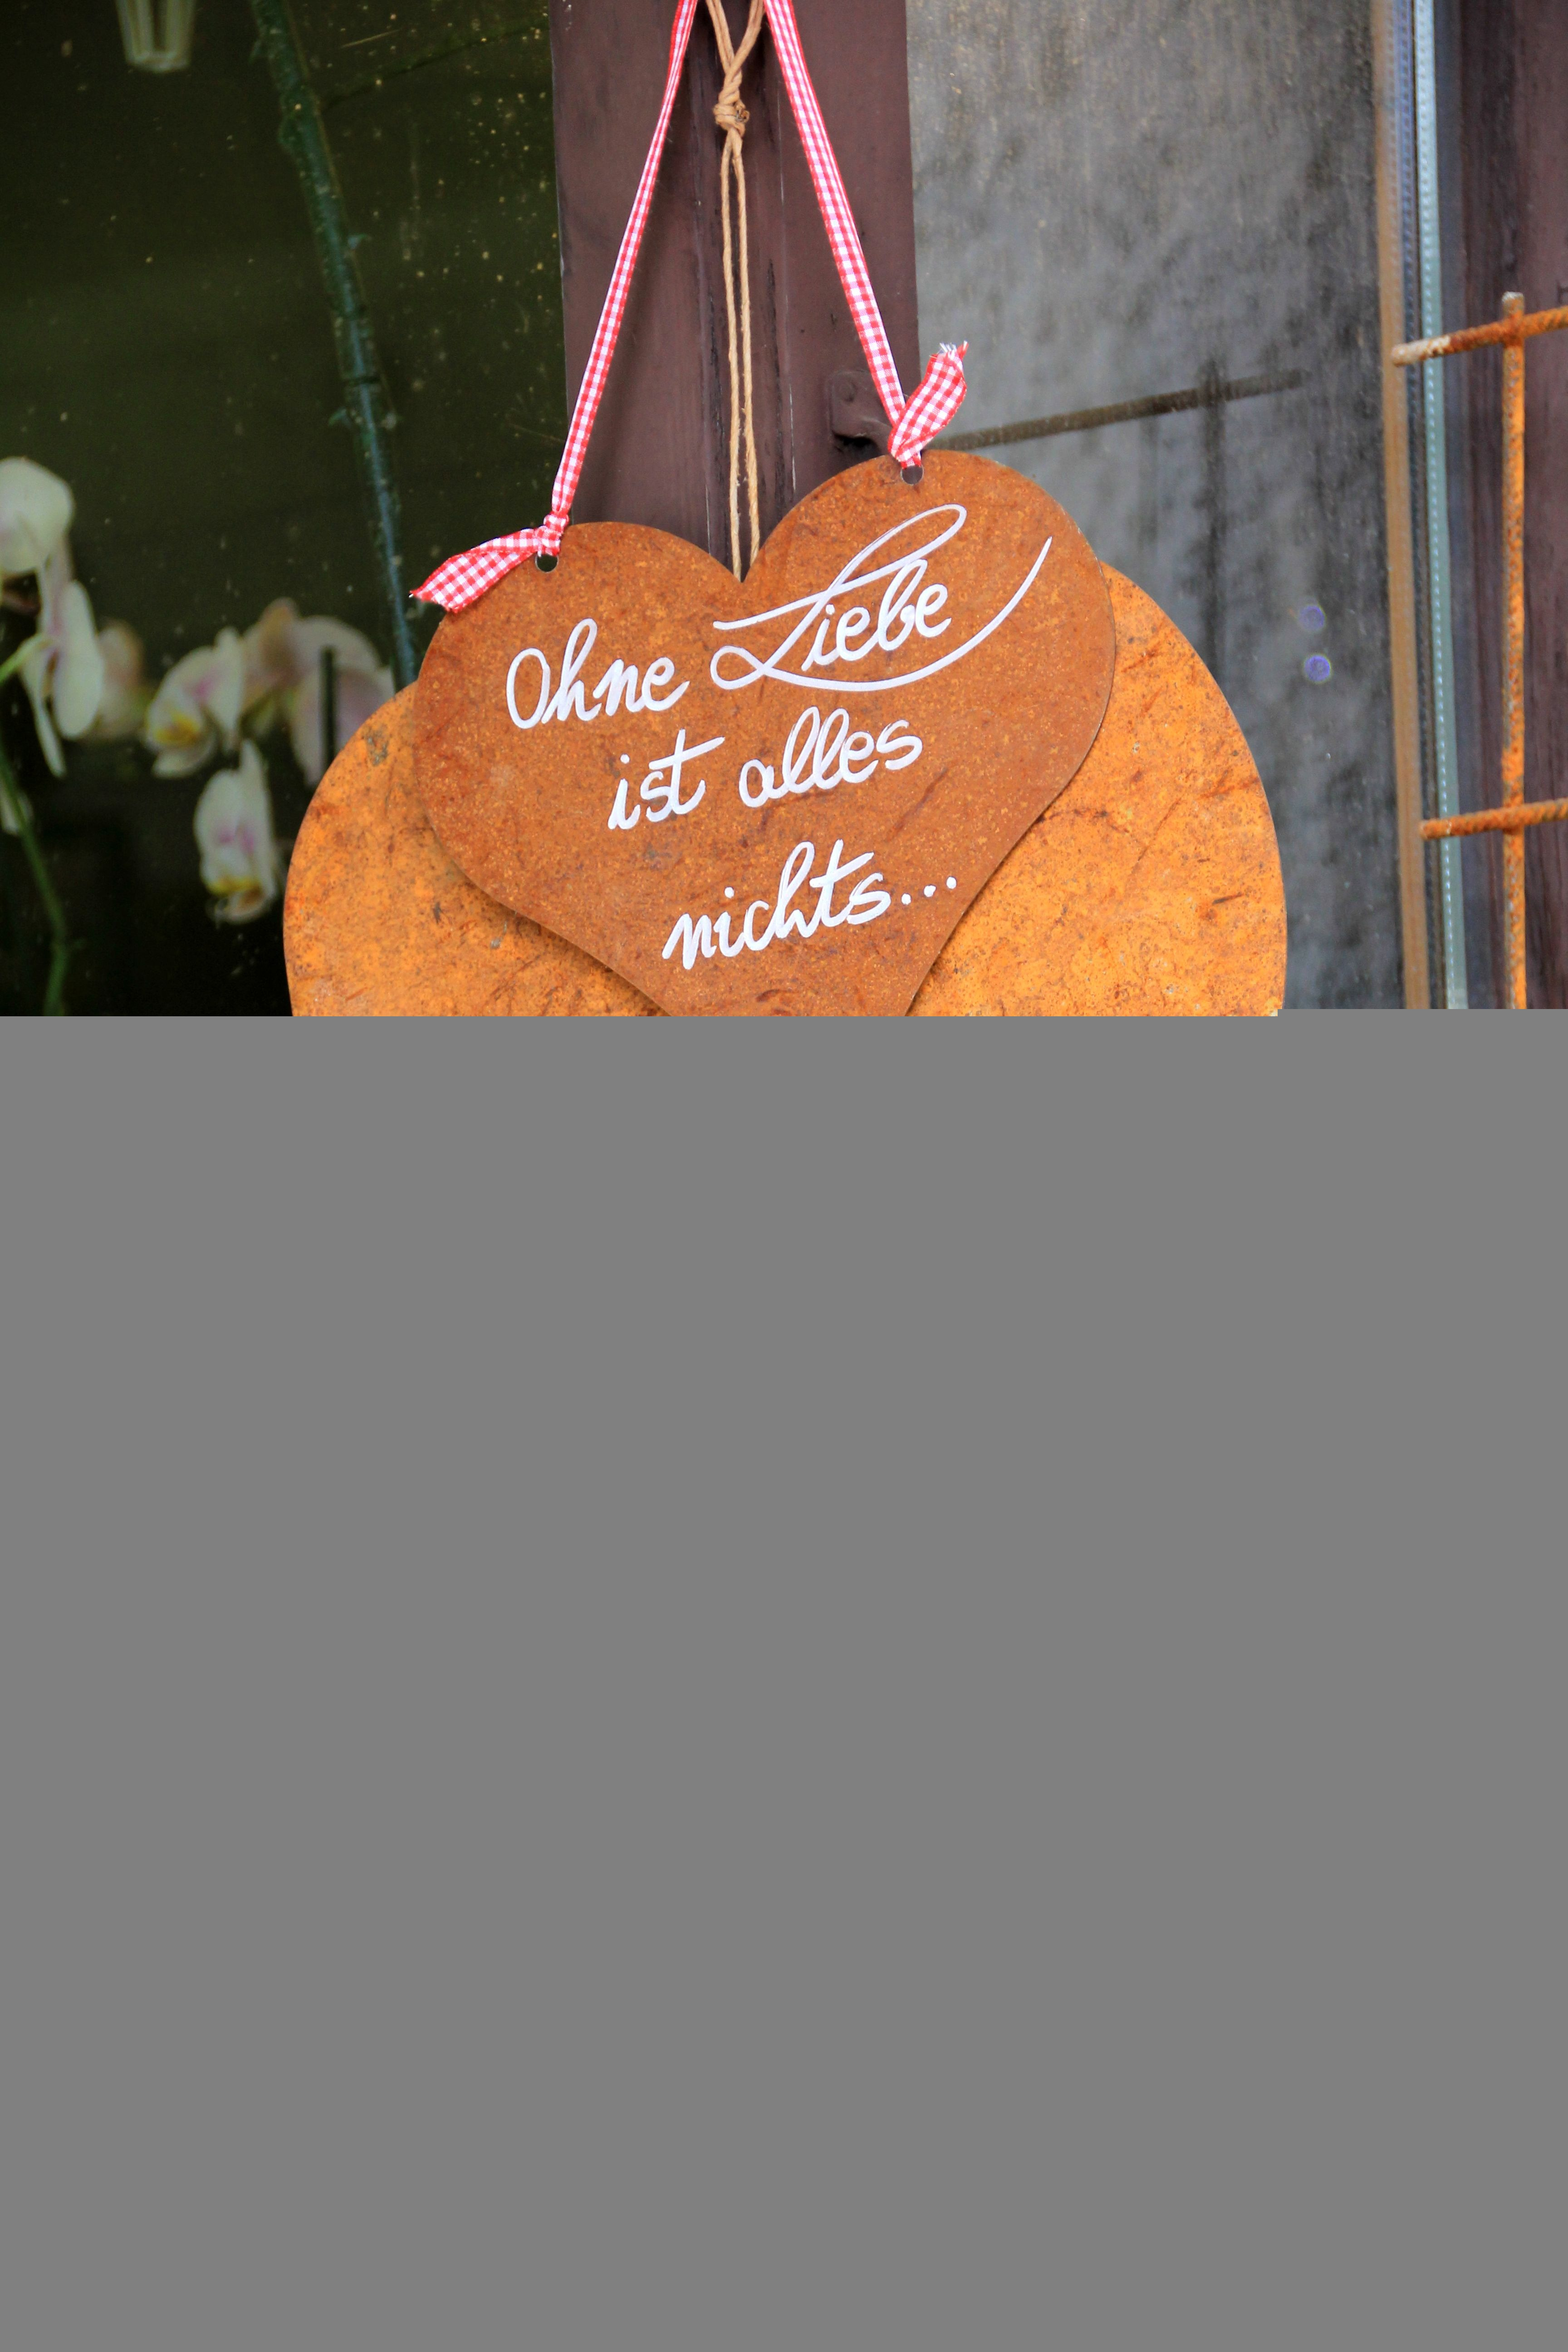
love, heart, metal, brand, font, leave